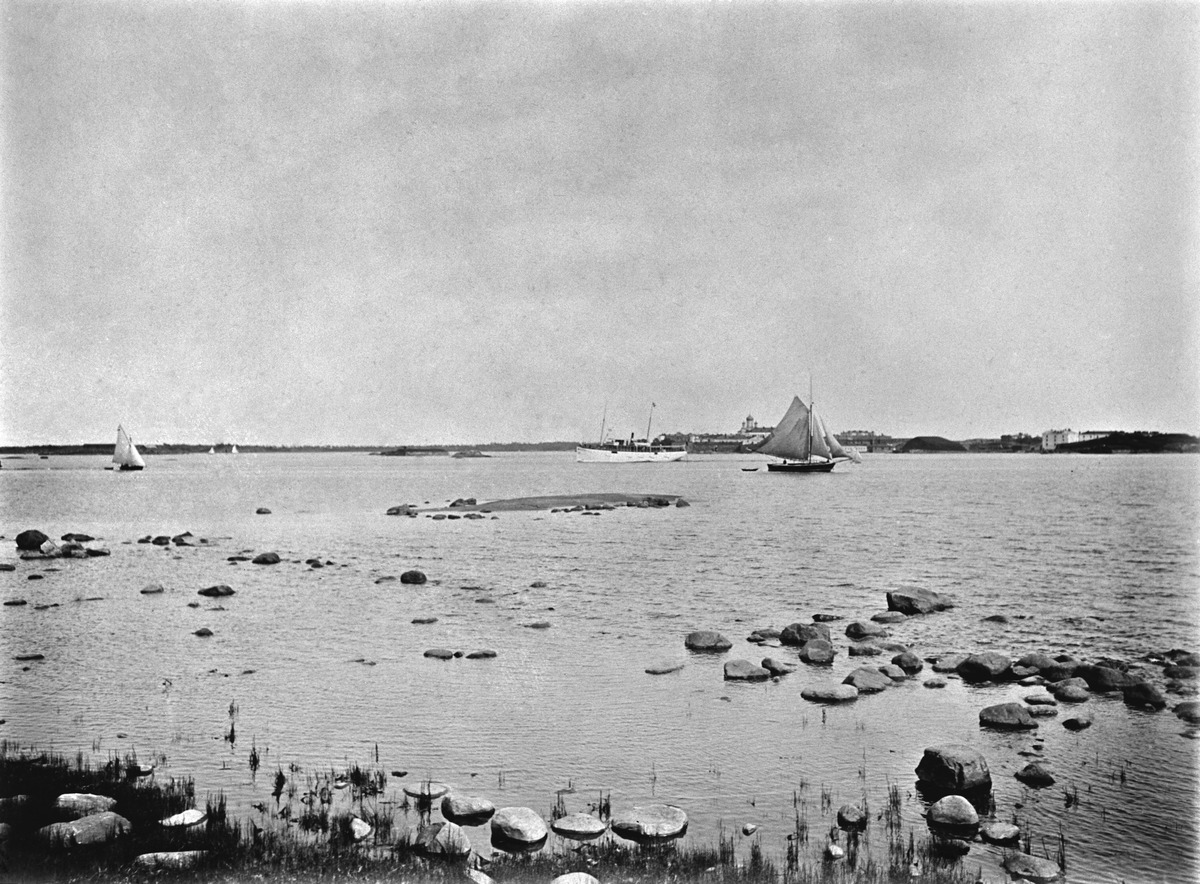
Näkymä Kaivopuiston rannasta kaakkoon merelle
sisällön kuvaus: Näkymä Kaivopuiston rannasta kaakkoon merelle. Taustalla Viapori (Suomenlinna). mustavalkoinen
Kuvaaja: Wasastjerna, Björn, valokuvaaja
Ajankohta: kuvausaika 1890-luku
Paikka: Suomi, Uusimaa, Helsinki, Kaivopuisto Helsinki, Kaivopuisto
Aiheet: Purjeveneet